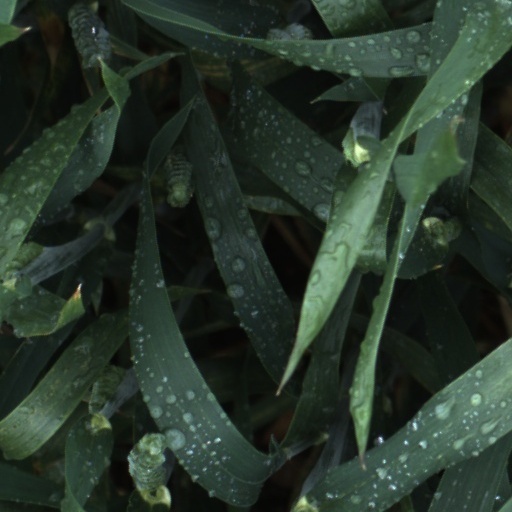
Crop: wheat